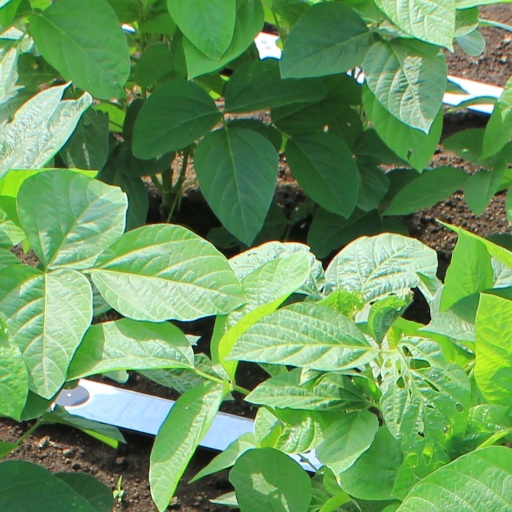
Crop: soybean